Rambhadracharya

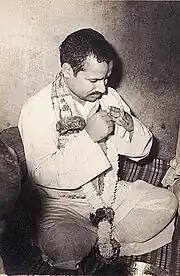
A young Giridhar Mishra in an undated photo

Although Giridhar did not have any formal schooling until the age of seventeen years, he had learned many literary works as a child by listening to them. His family wished him to become a "Kathavachak" (Narrator of Hindu literature, Epics and stories) but Giridhar wanted to pursue his studies. His father explored possibilities for his education in Varanasi and thought of sending him to a special school for blind students. Giridhar's mother refused to send him there, saying that blind children were not treated well at the school. On 7 July 1967 Giridhar joined the Adarsh Gaurishankar Sanskrit College in the nearby Sujanganj village of Jaunpur to study Sanskrit "Vyakarana" (grammar), Hindi, English, Maths, History, and Geography. In his autobiography he recalls this day as the day when the "Golden Journey" of his life began. With an ability to memorise material by listening to it just once, Giridhar has not used Braille or other aids to study. In three months, he had memorised and mastered the entire "Laghusiddhāntakaumudī" of Varadaraja. He was top of his class for four years, and passed the "Uttara Madhyama" (higher secondary) examination in Sanskrit with first class and distinction.